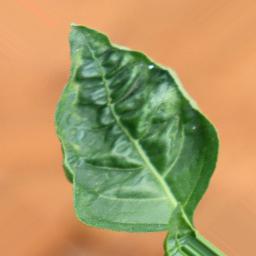
Label: mites_and_trips